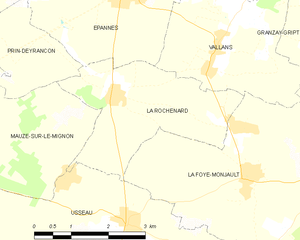
Carte des communes françaises La Rochénard